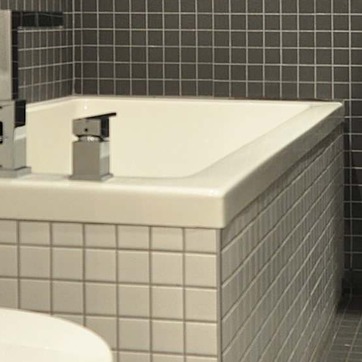
Material: ceramic